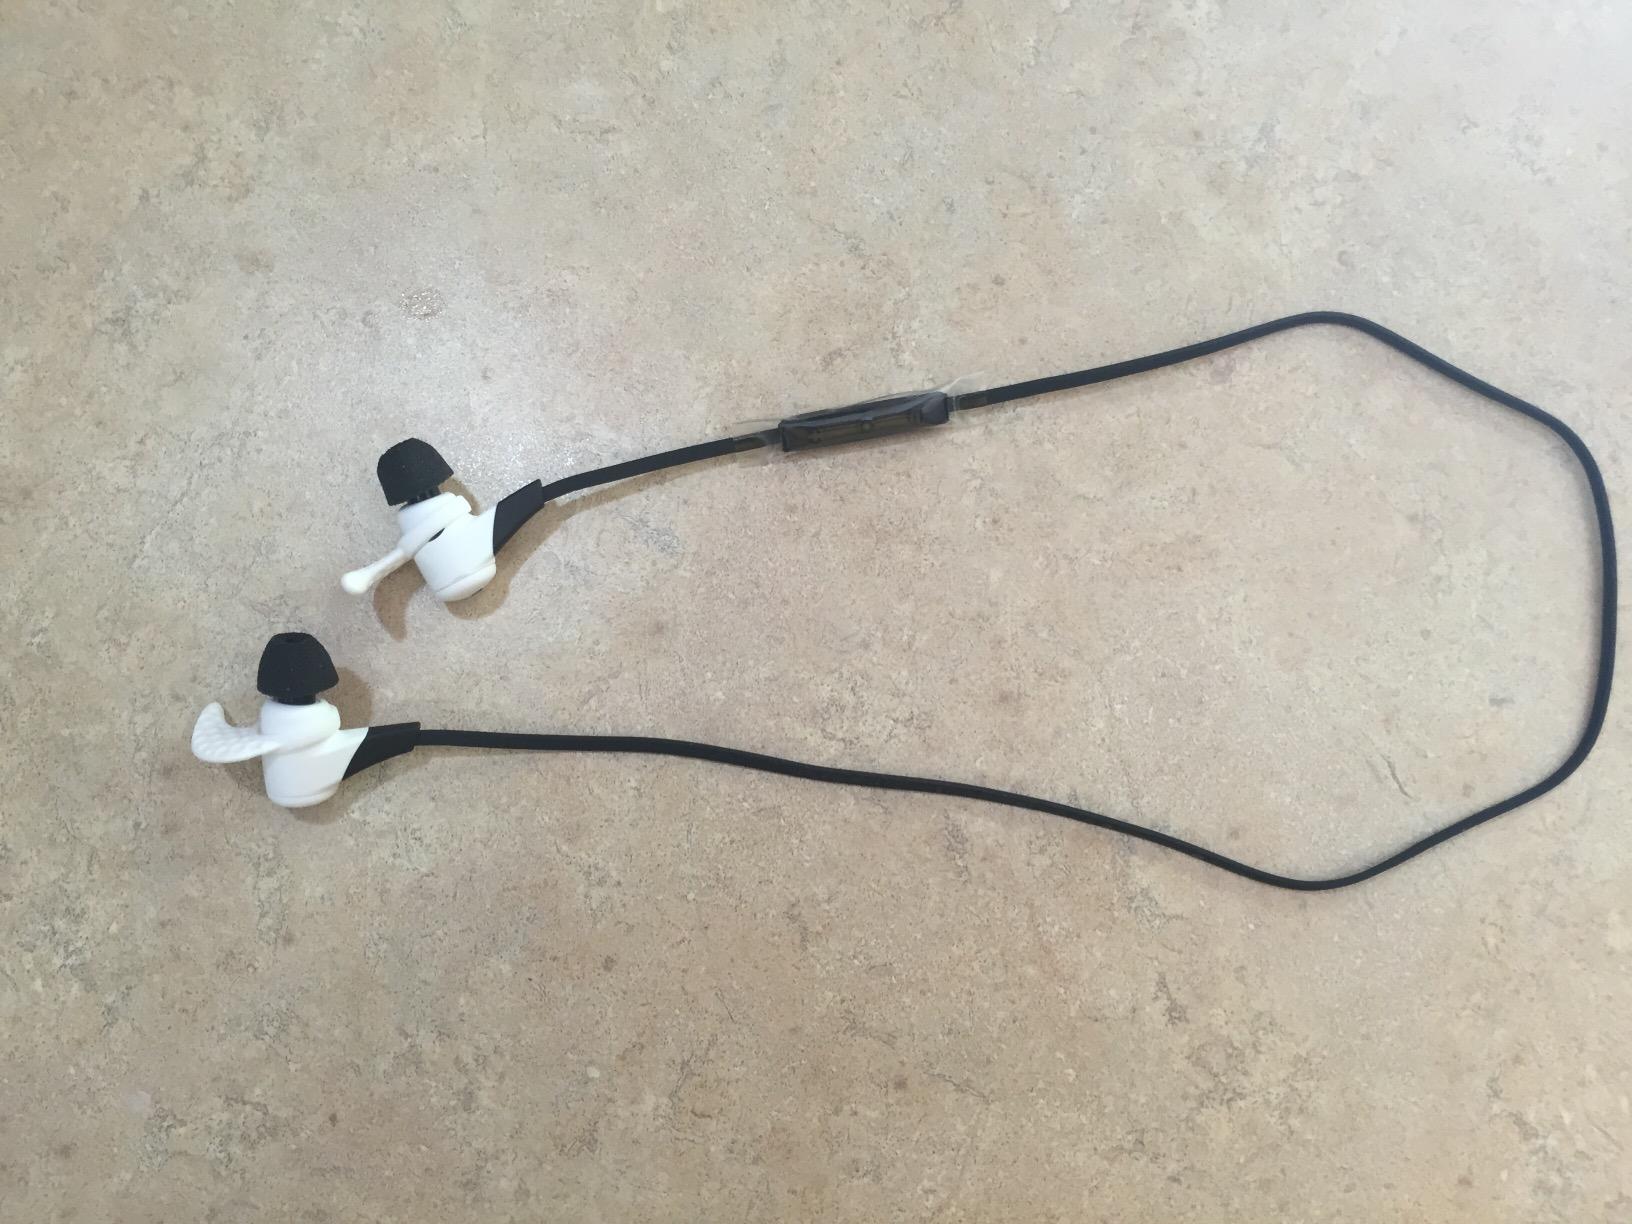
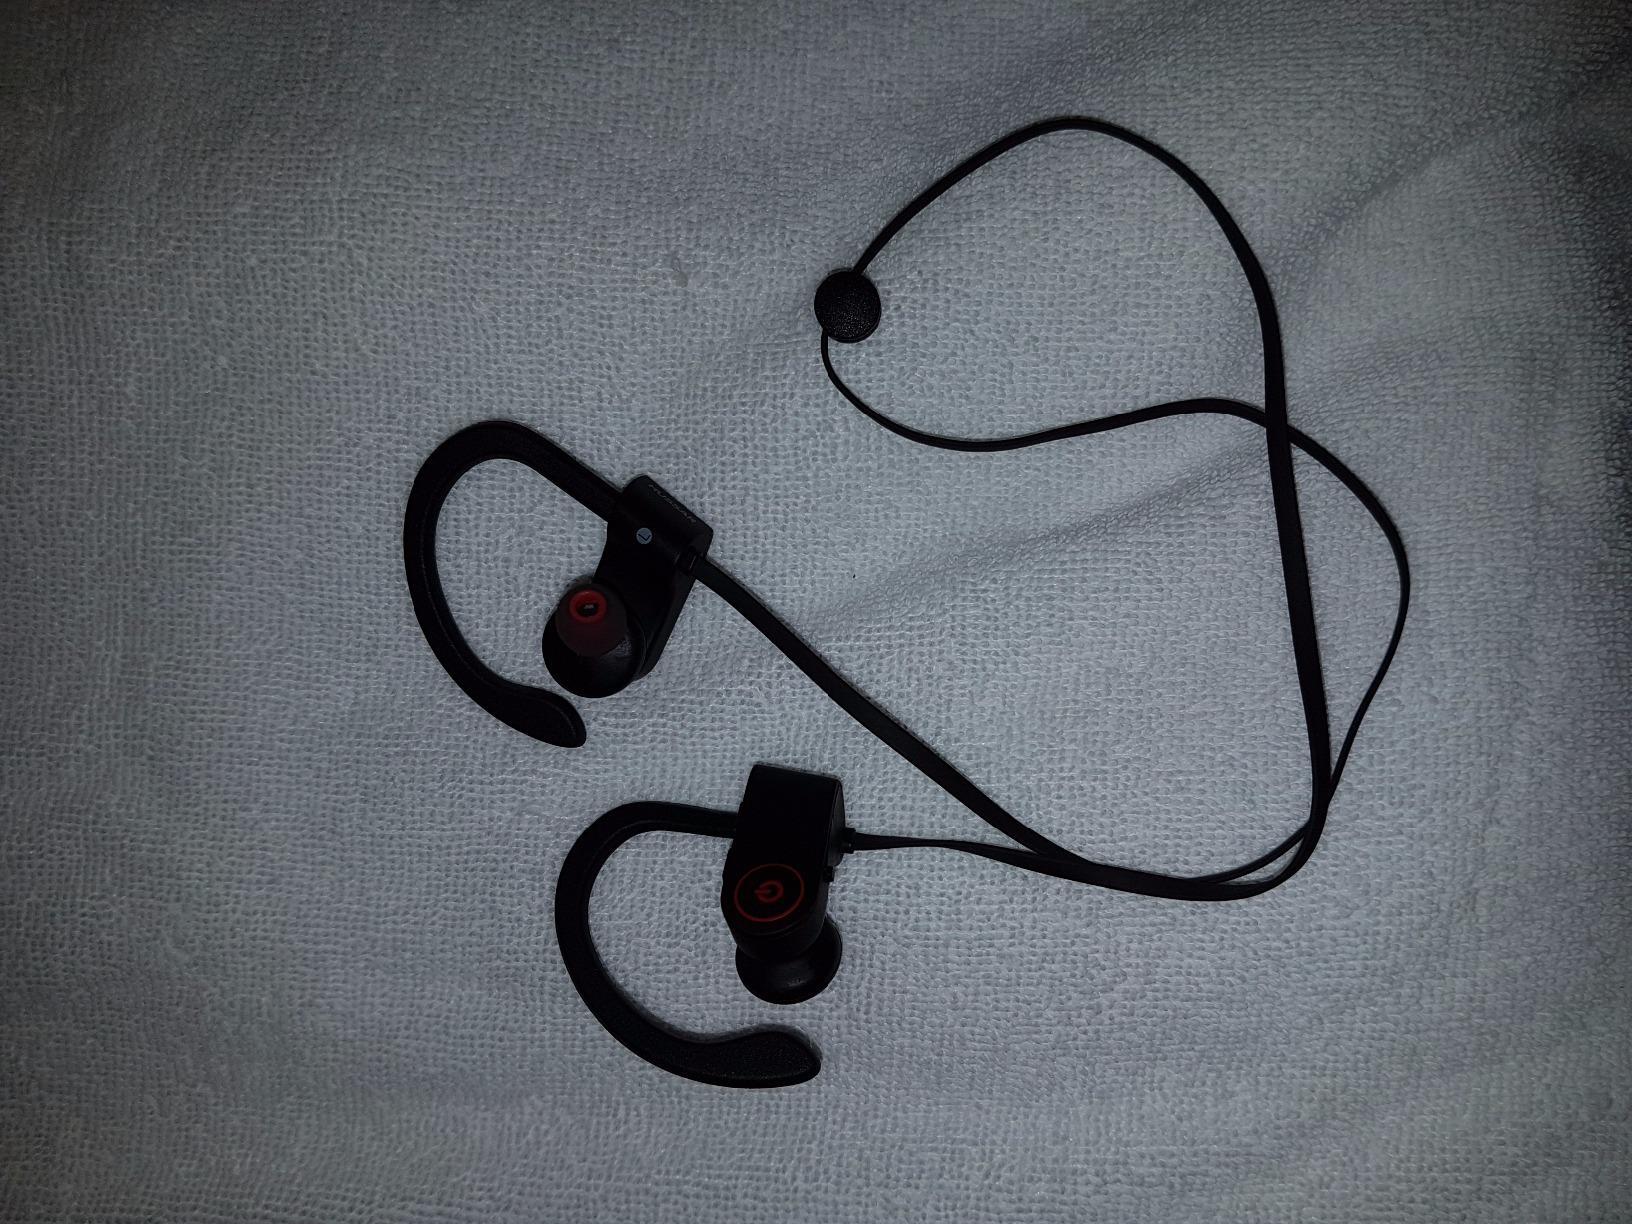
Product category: headphones
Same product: no